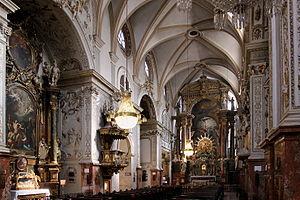
L'église franciscaine est une église catholique située à Vienne, en Autriche.